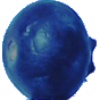
Label: Huckleberry 1